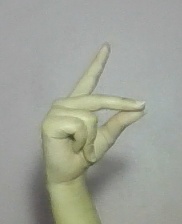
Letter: ta